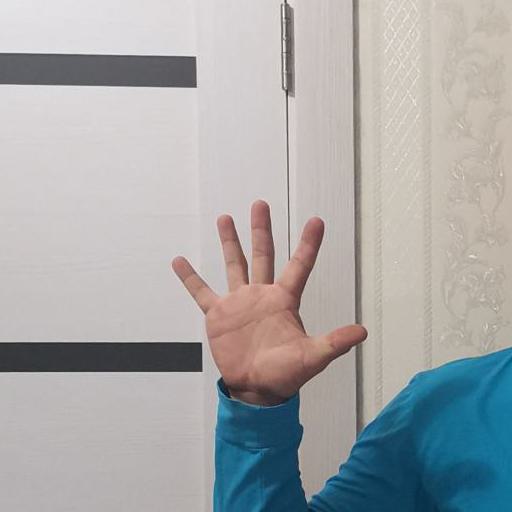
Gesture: palm